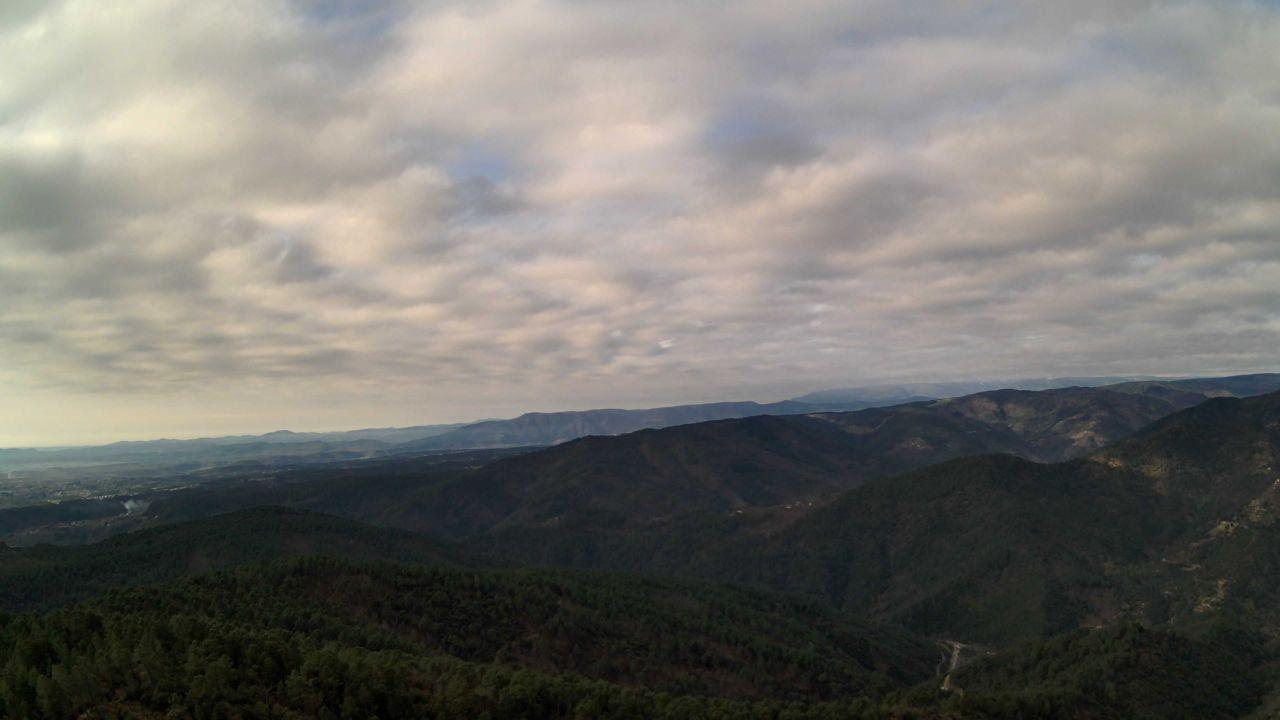
Fire: no
Smoke: yes